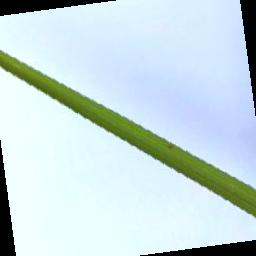
Label: Rice___Brown_Spot